Mary C. Seward

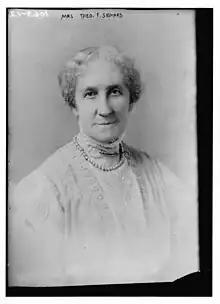

Mary Holden Coggeshall Seward (July 9, 1839 – circa September 1, 1919), commonly known as Mary C. Seward, was an American poet, composer, and prominent parliamentarian serving humanitarian and woman's club movements of the late nineteenth and early twentieth centuries. A number of her works were published under the pseudonym "Agnes Burney"